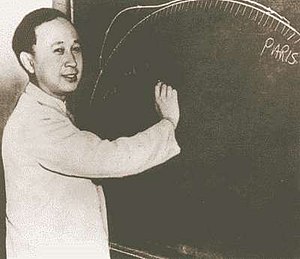
Qian Xuesen
Qian Xuesen var en kinesisk videnskabsmand, som var en stor figur i missil og rumfartsprogrammer i både USA og Folkerepublikken Kina. NASA-dokumenter refererer almindeligvis til ham som HS Tsien.